A Seaside Parish

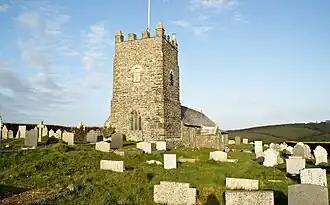
Forrabury Parish Church

The Boscastle Group has within it six parishes and seven churches, six of which are Grade II listed buildings. The total area covered by the parishes is more than , although within that large area the total population is only 1,850 people. The Rector of Boscastle is responsible for seven churches in the village and surrounding district: Forrabury (St Symphorian), Minster (St Merthiana), St. Juliot, Lesnewth (St Michael and All Angels), Trevalga (St Petroc), Otterham (St Denis) and Davidstow (St David).